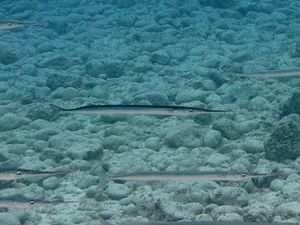
Hornfisk
Hornfisk svømmer gerne i flok.
Hornfisk, hornfisk lever i salt- og brakvand i det østlige Atlanterhav, Middelhavet og Østersøen. Den er en typisk overfladefisk og har et trækmønster, der ligner makrellens.